Katarina von Bredow

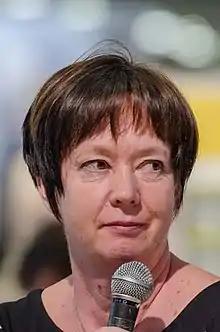

Born in Aneby, Småland on 16 February 1967, von Bredow made her literary debut in 1991 with the novel for young adults, "Syskonkärlek".